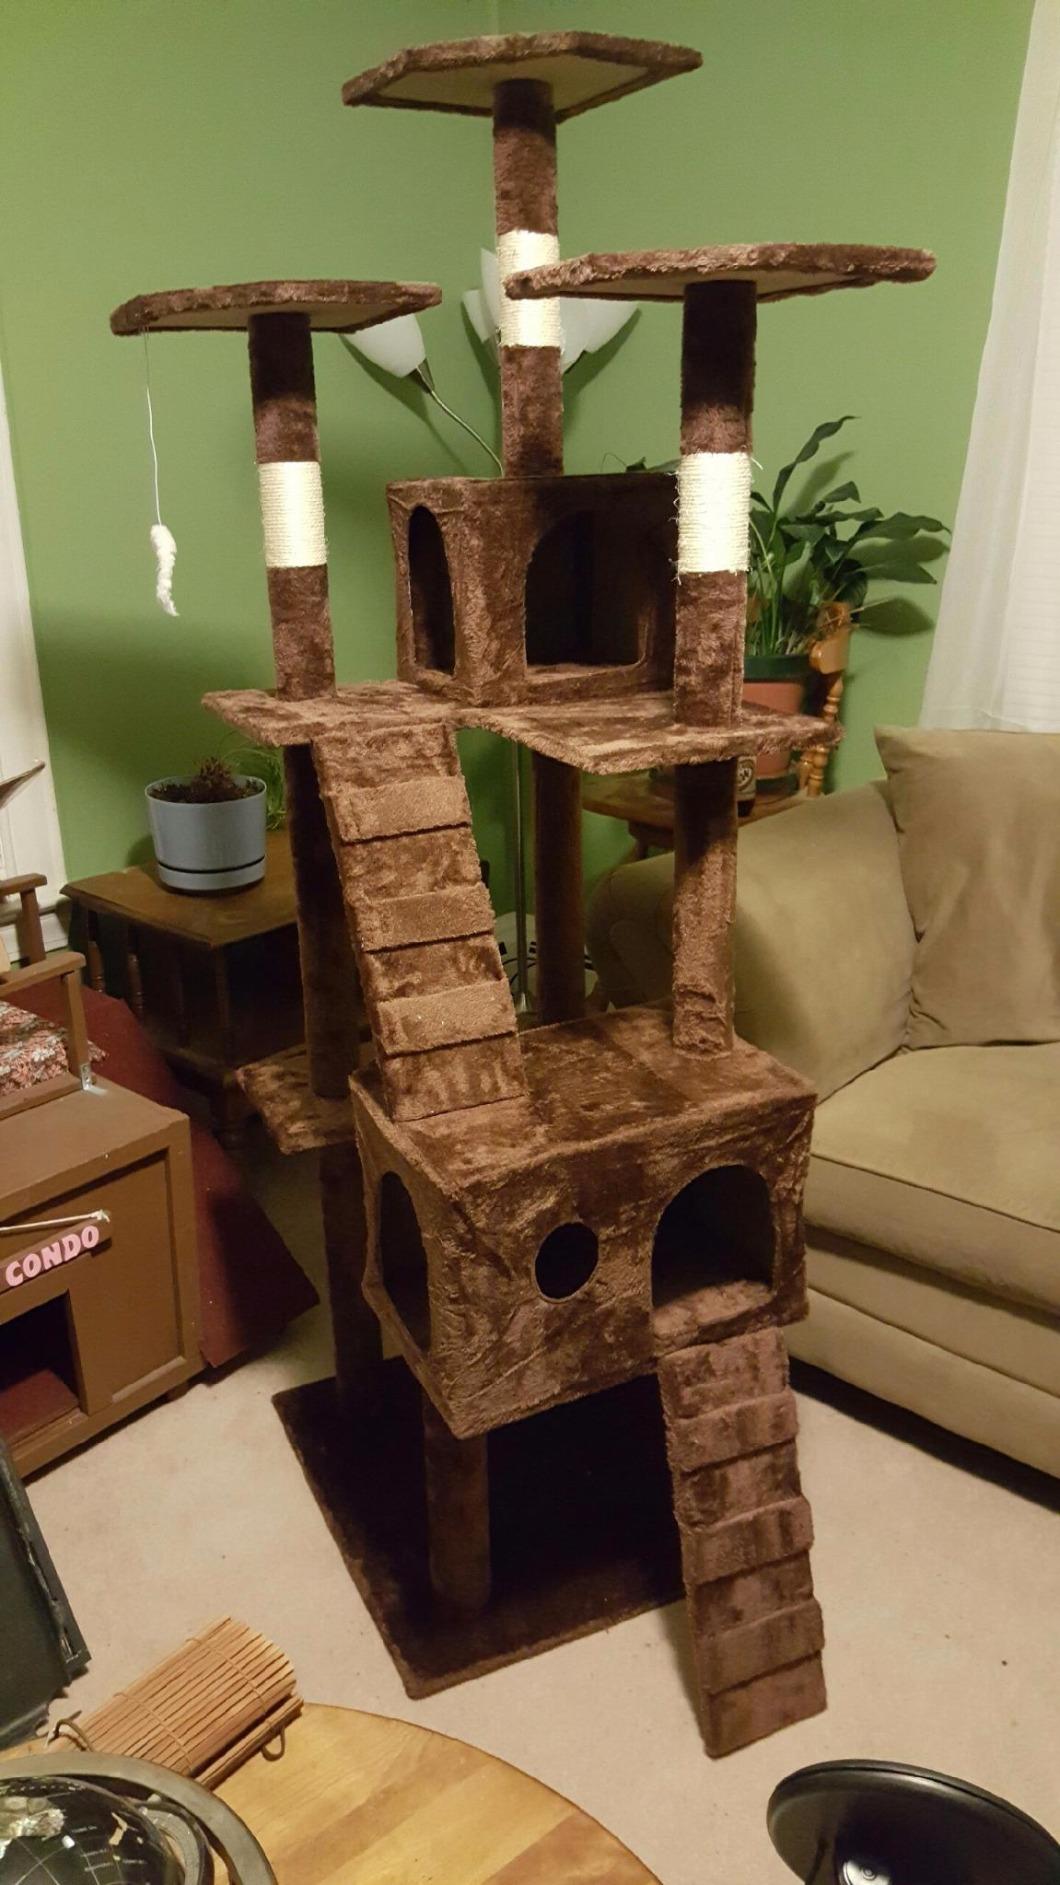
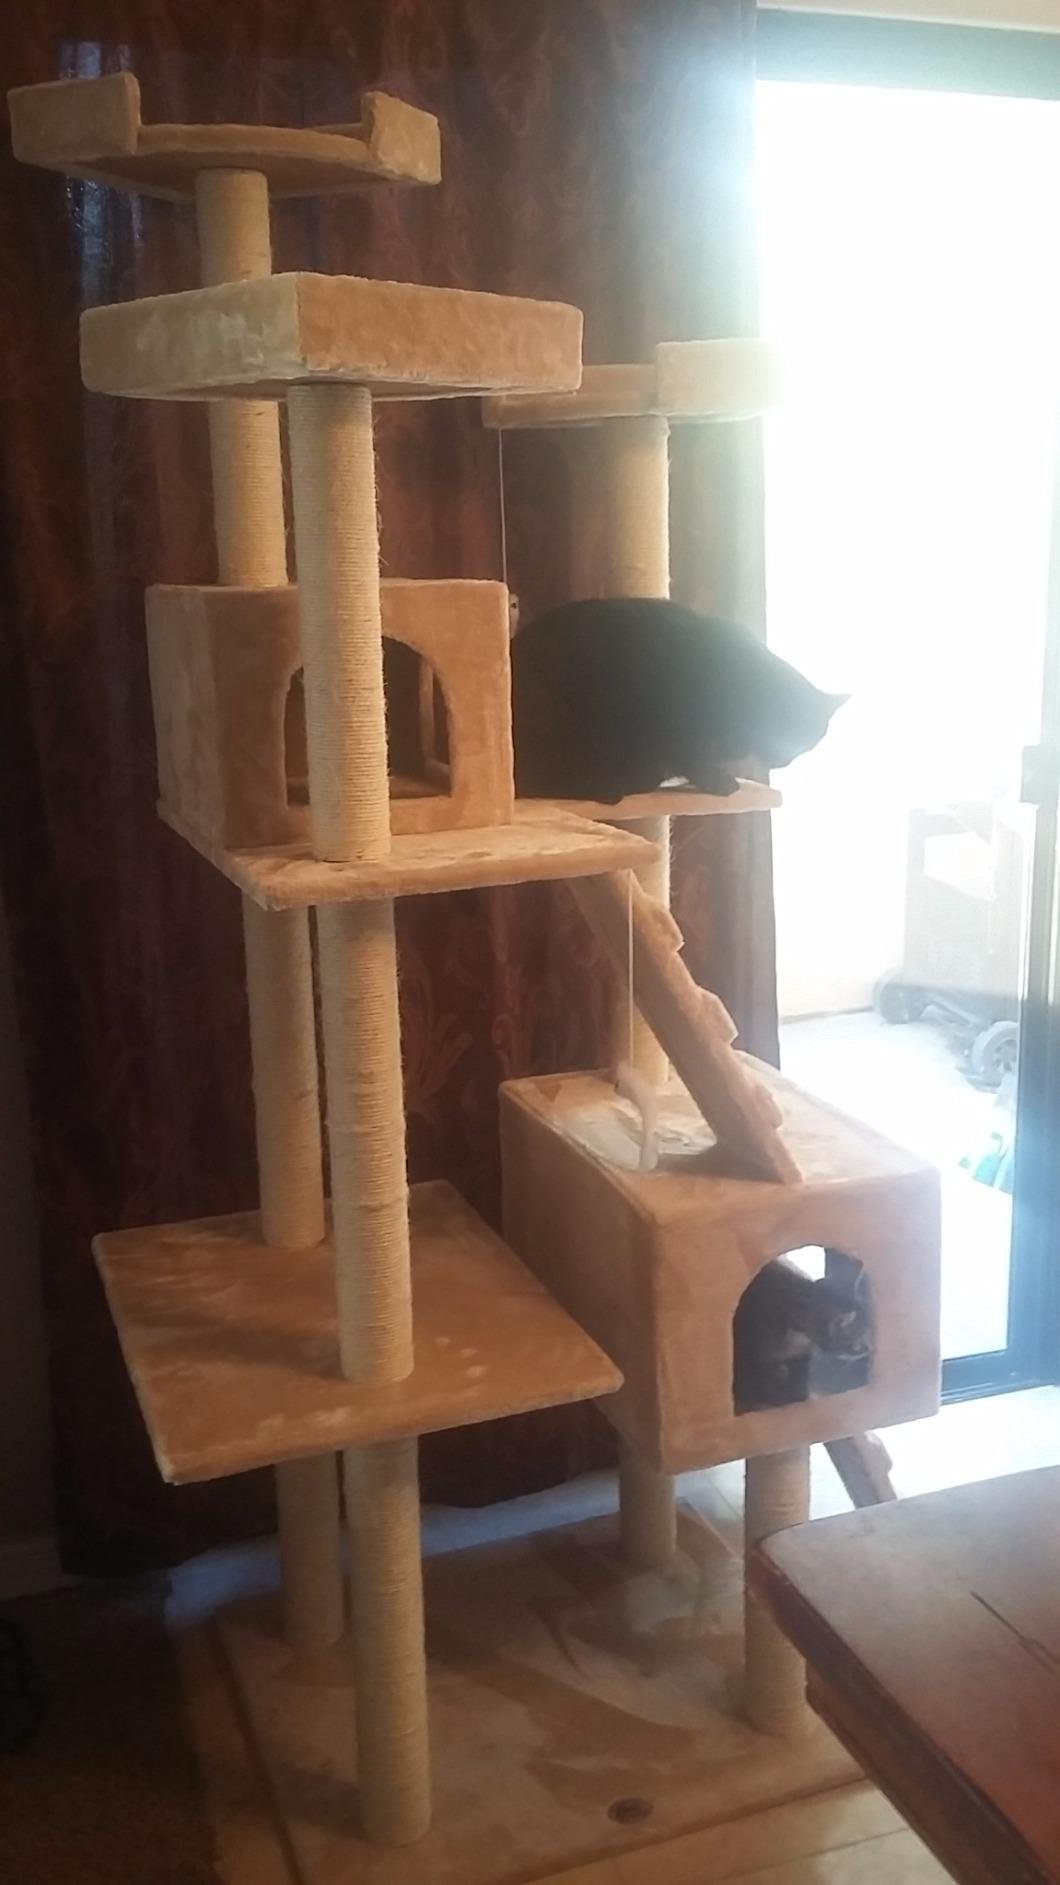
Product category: items_cat tree
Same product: no